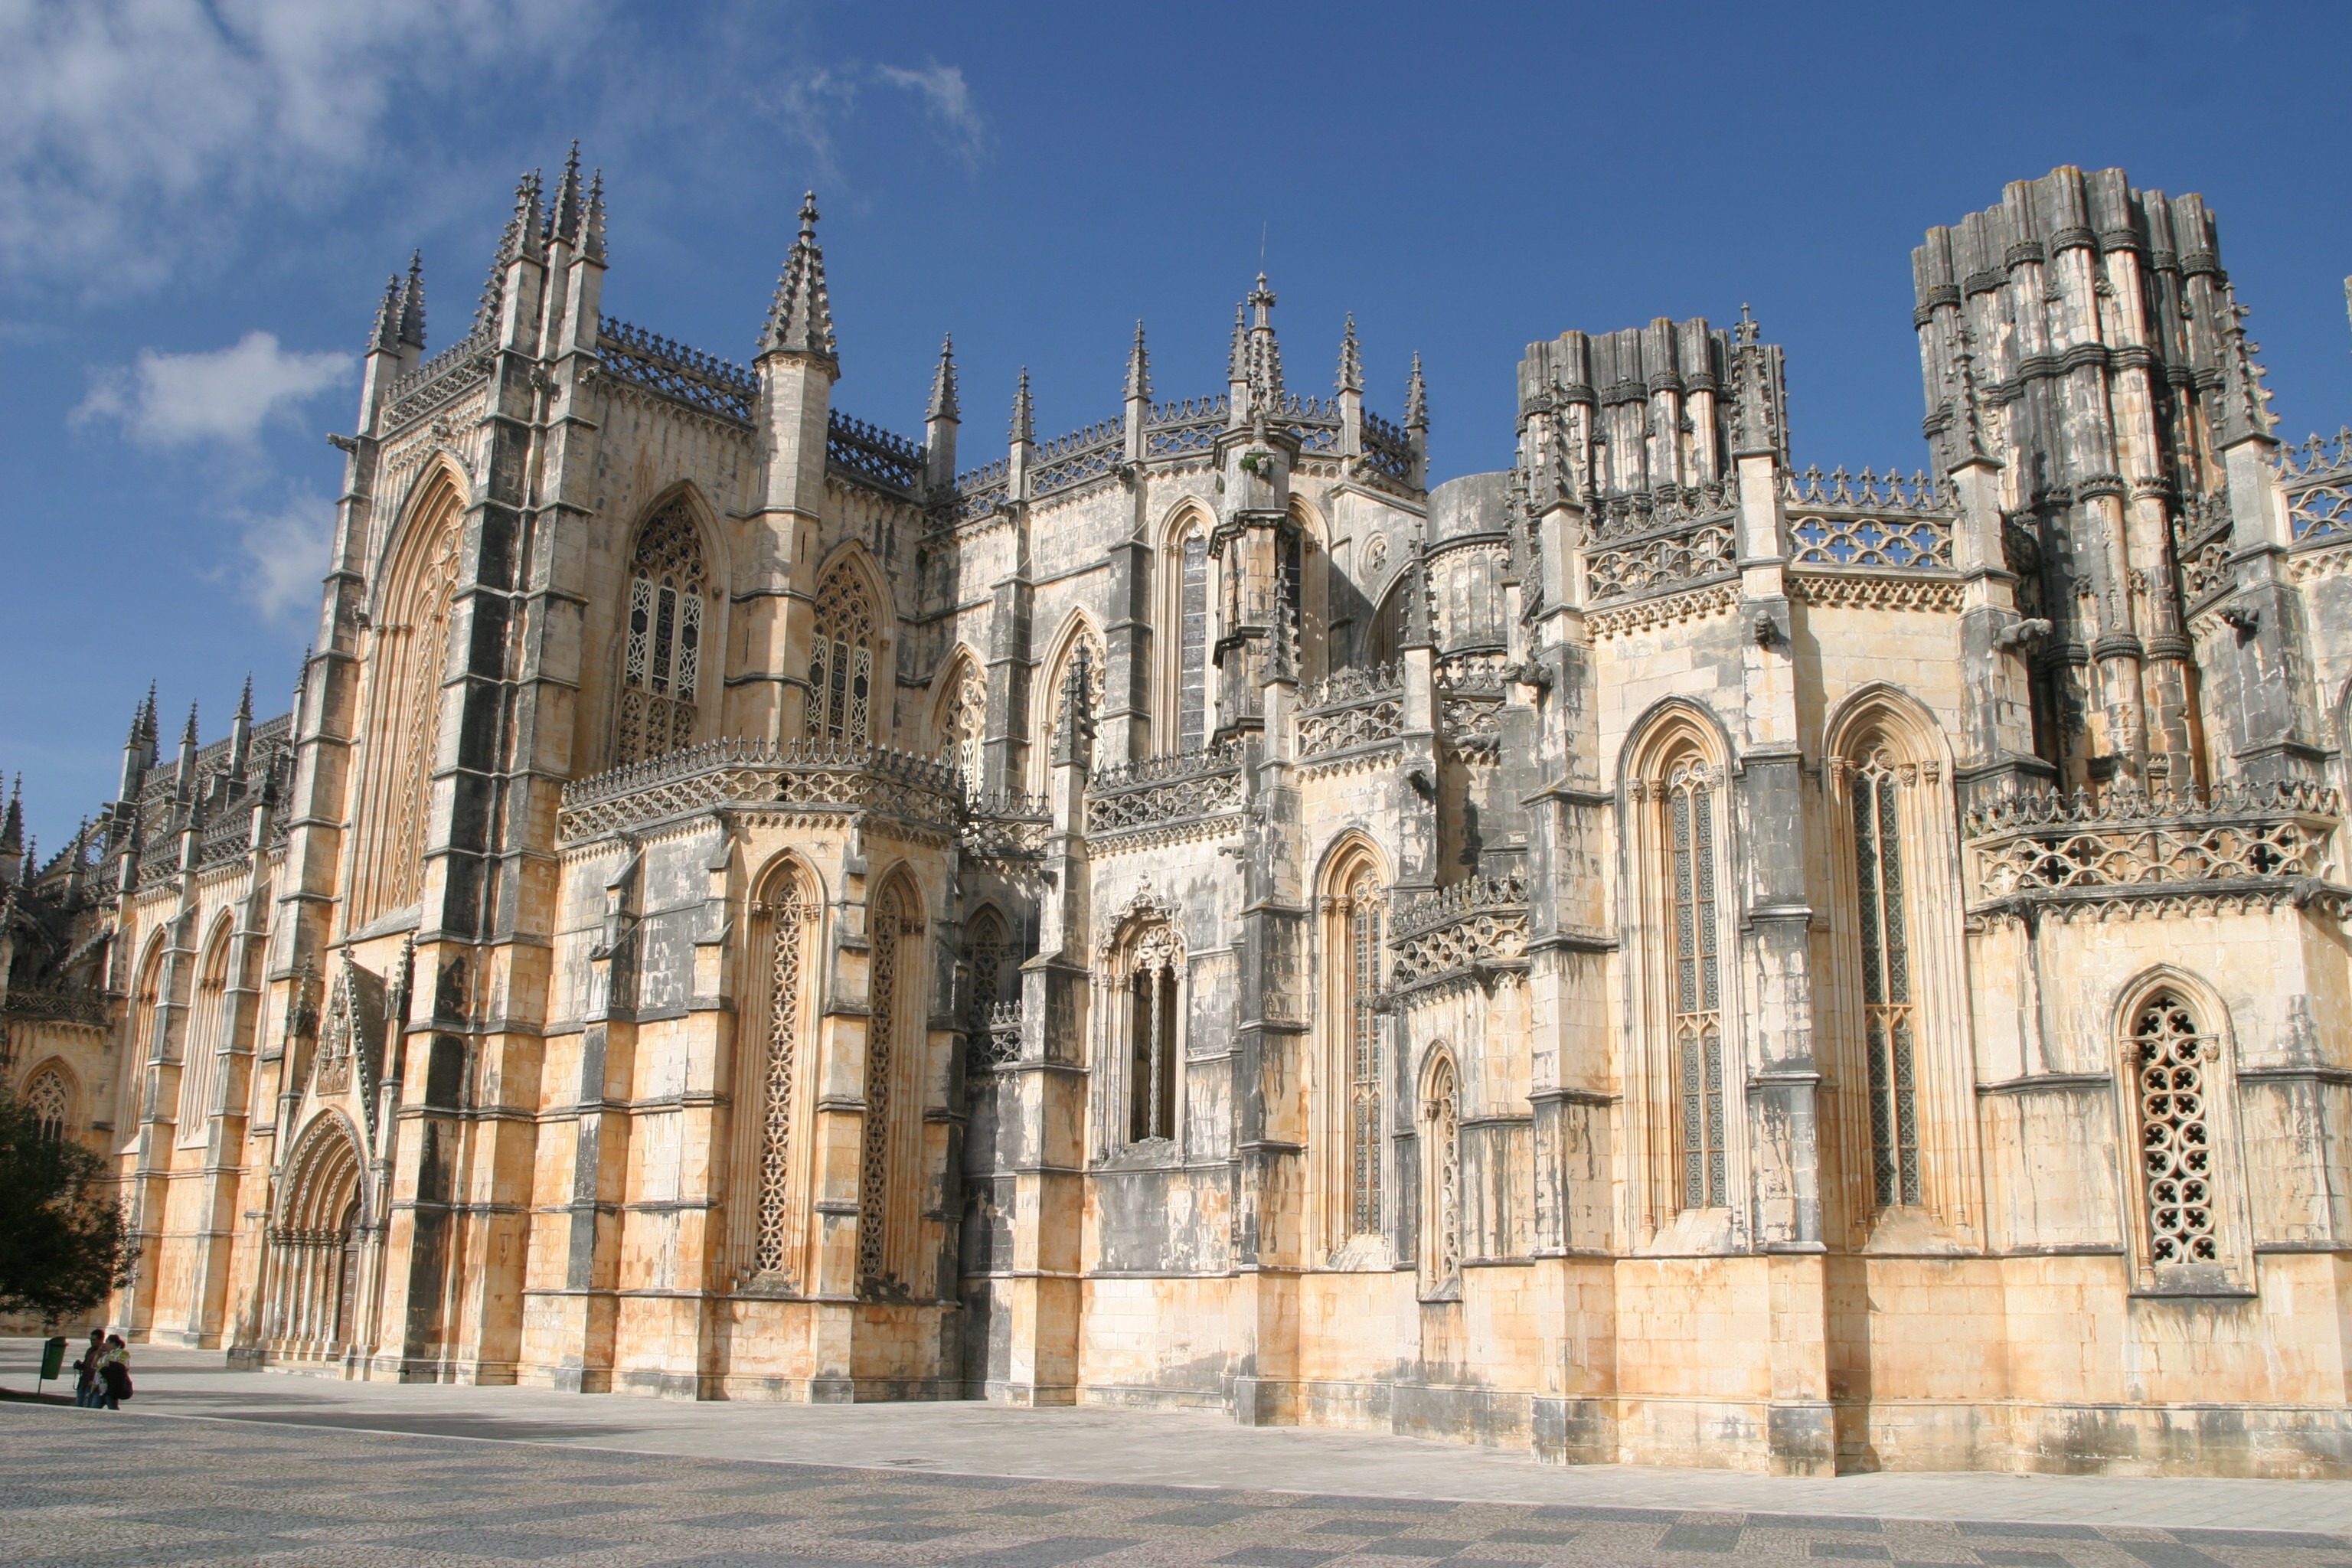
architecture, building, facade, cathedral, place of worship, medieval architecture, monastery, portugal, history, abbey, gothic architecture, house of worship, tours, historic site, byzantine architecture